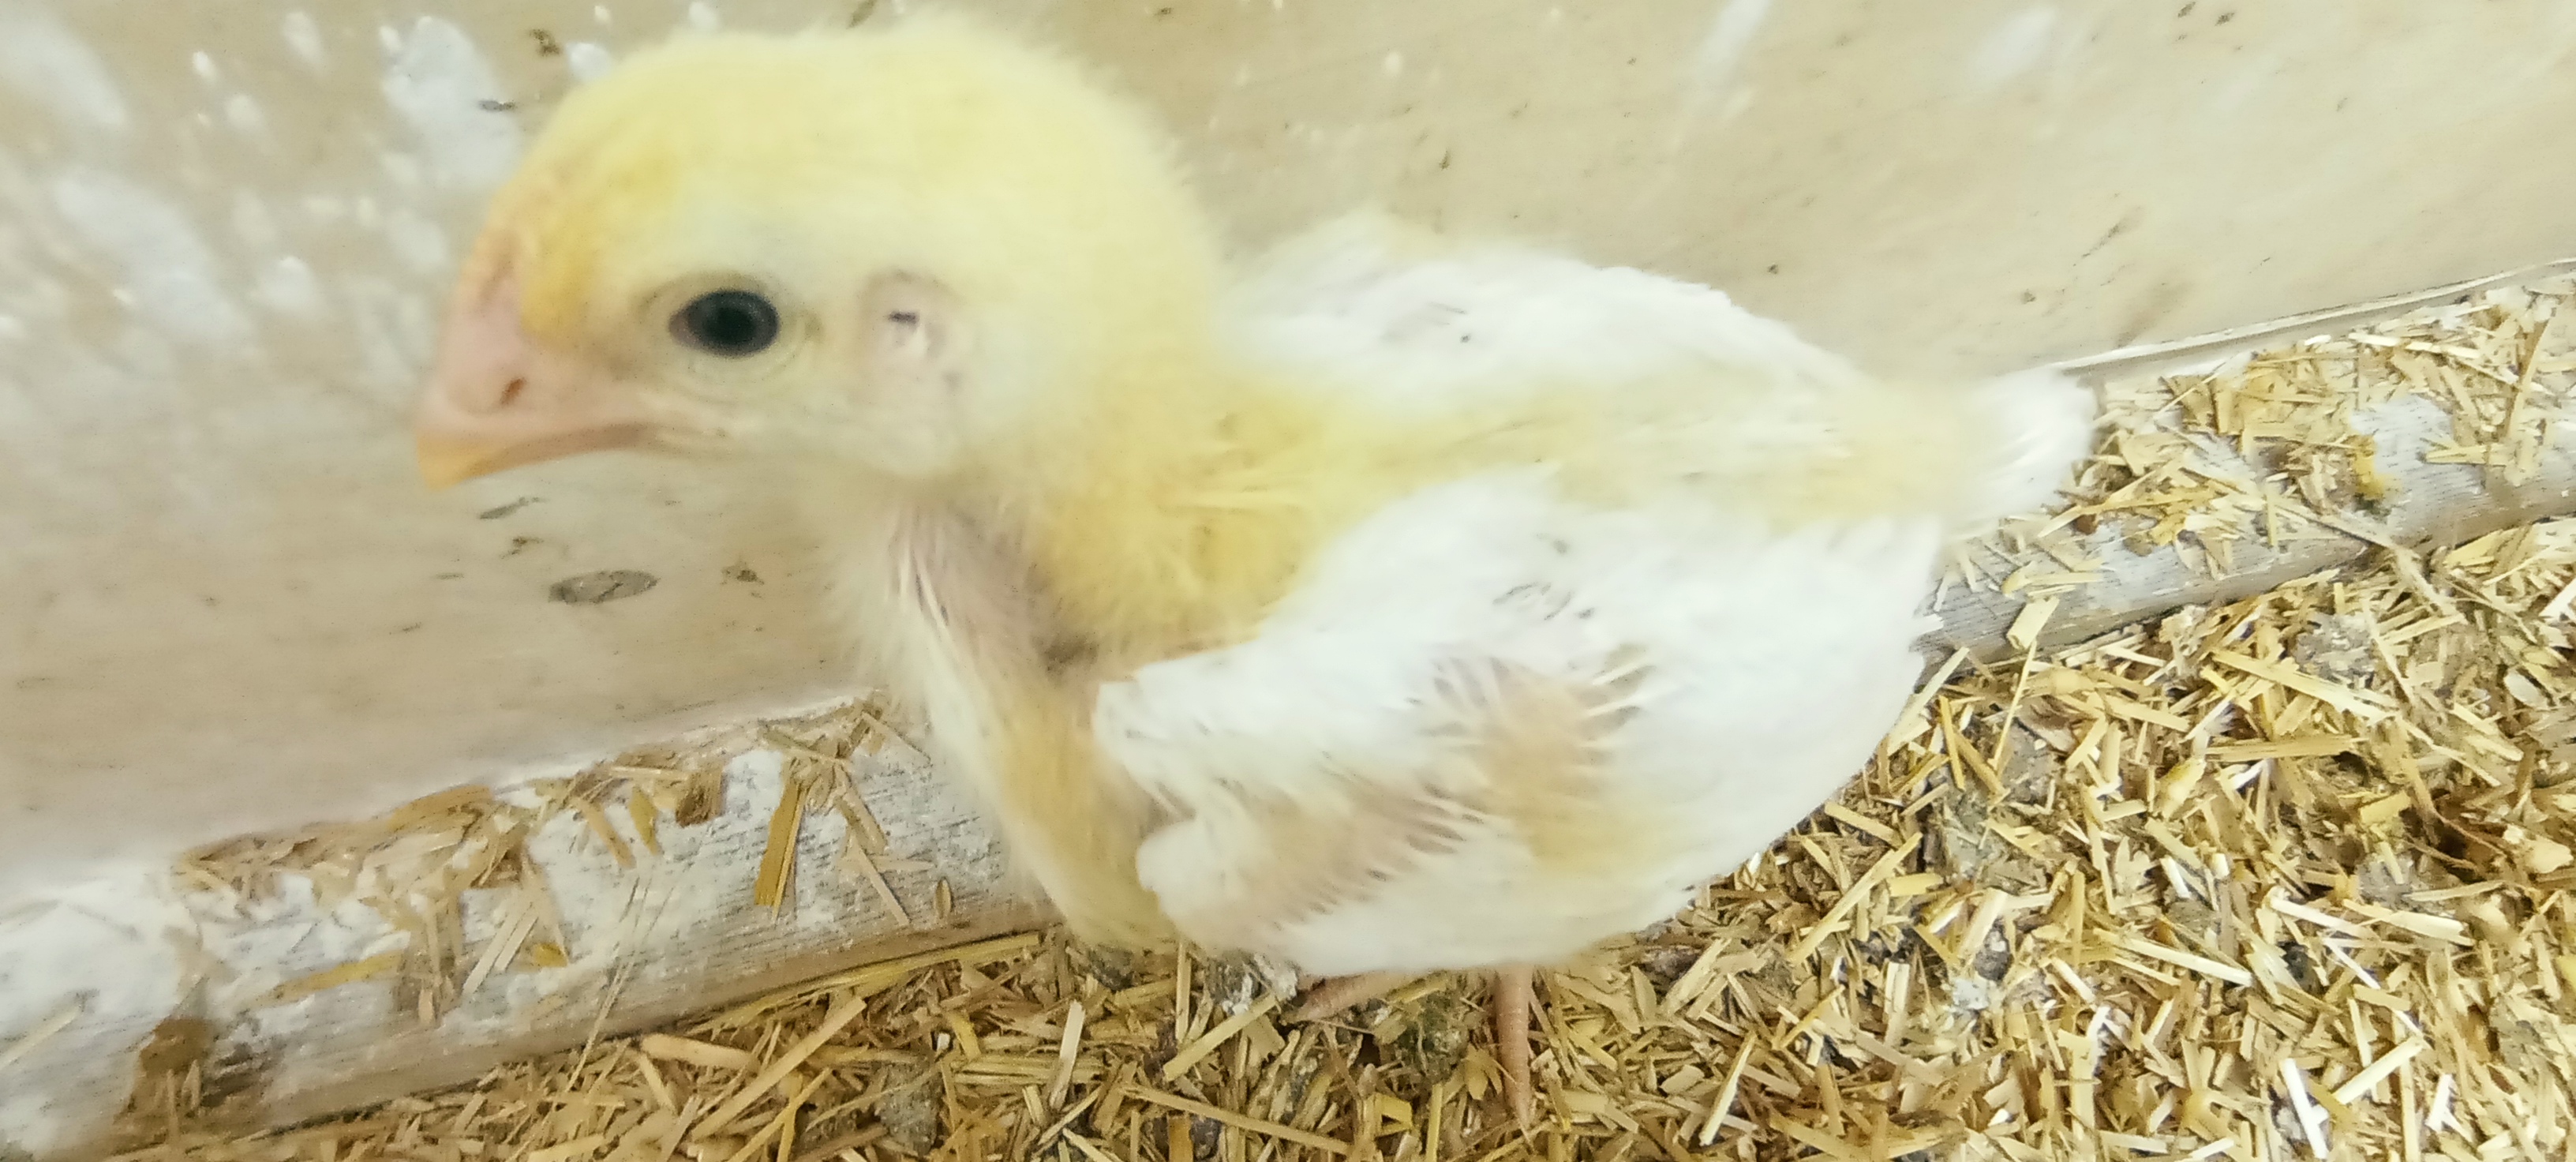
Weight: 497 g